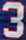
Number: 3